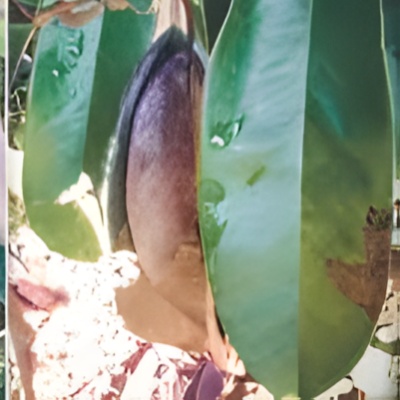
Label: Leaf_Rhizoctonia